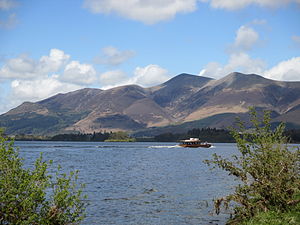
Lake District / Geografi
Skiddaw
Lake District, også kaldet Lakeland eller The Lakes, er en bjergrig region i det nordvestlige England. Området er kendt for sine søer og bjerge, og det er et populært rekreativt ferieområde, der kulturelt er blevet prist af de såkaldte Lake Poets med William Wordsworth i spidsen.